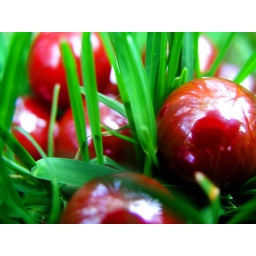
Sun, grass and red marbles. Goofing around in the backyard with the camera. Tweaked the color in Photoshop. Digital photo. (2008)